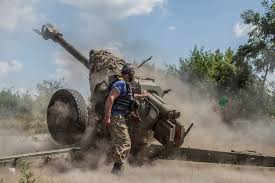
Label: Self Propelled Artillery